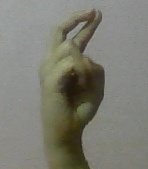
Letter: zay